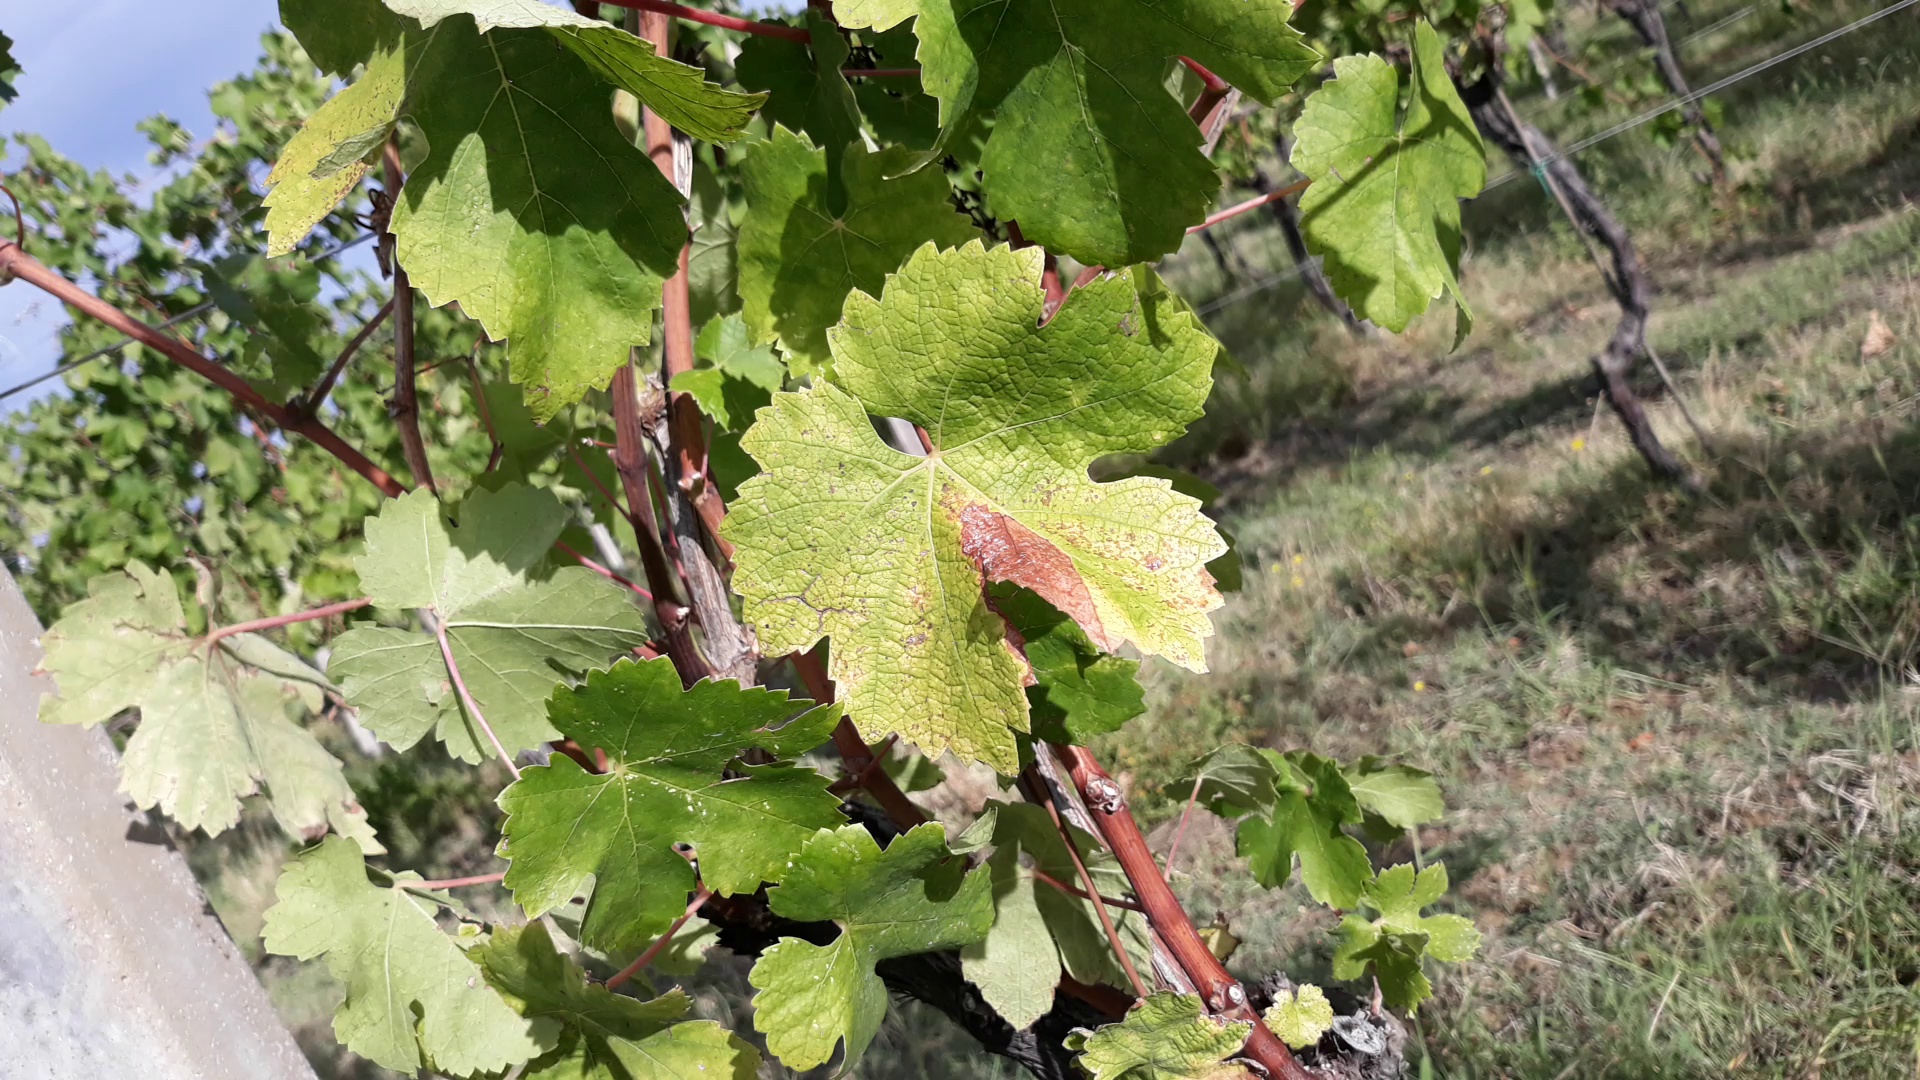
Label: esca